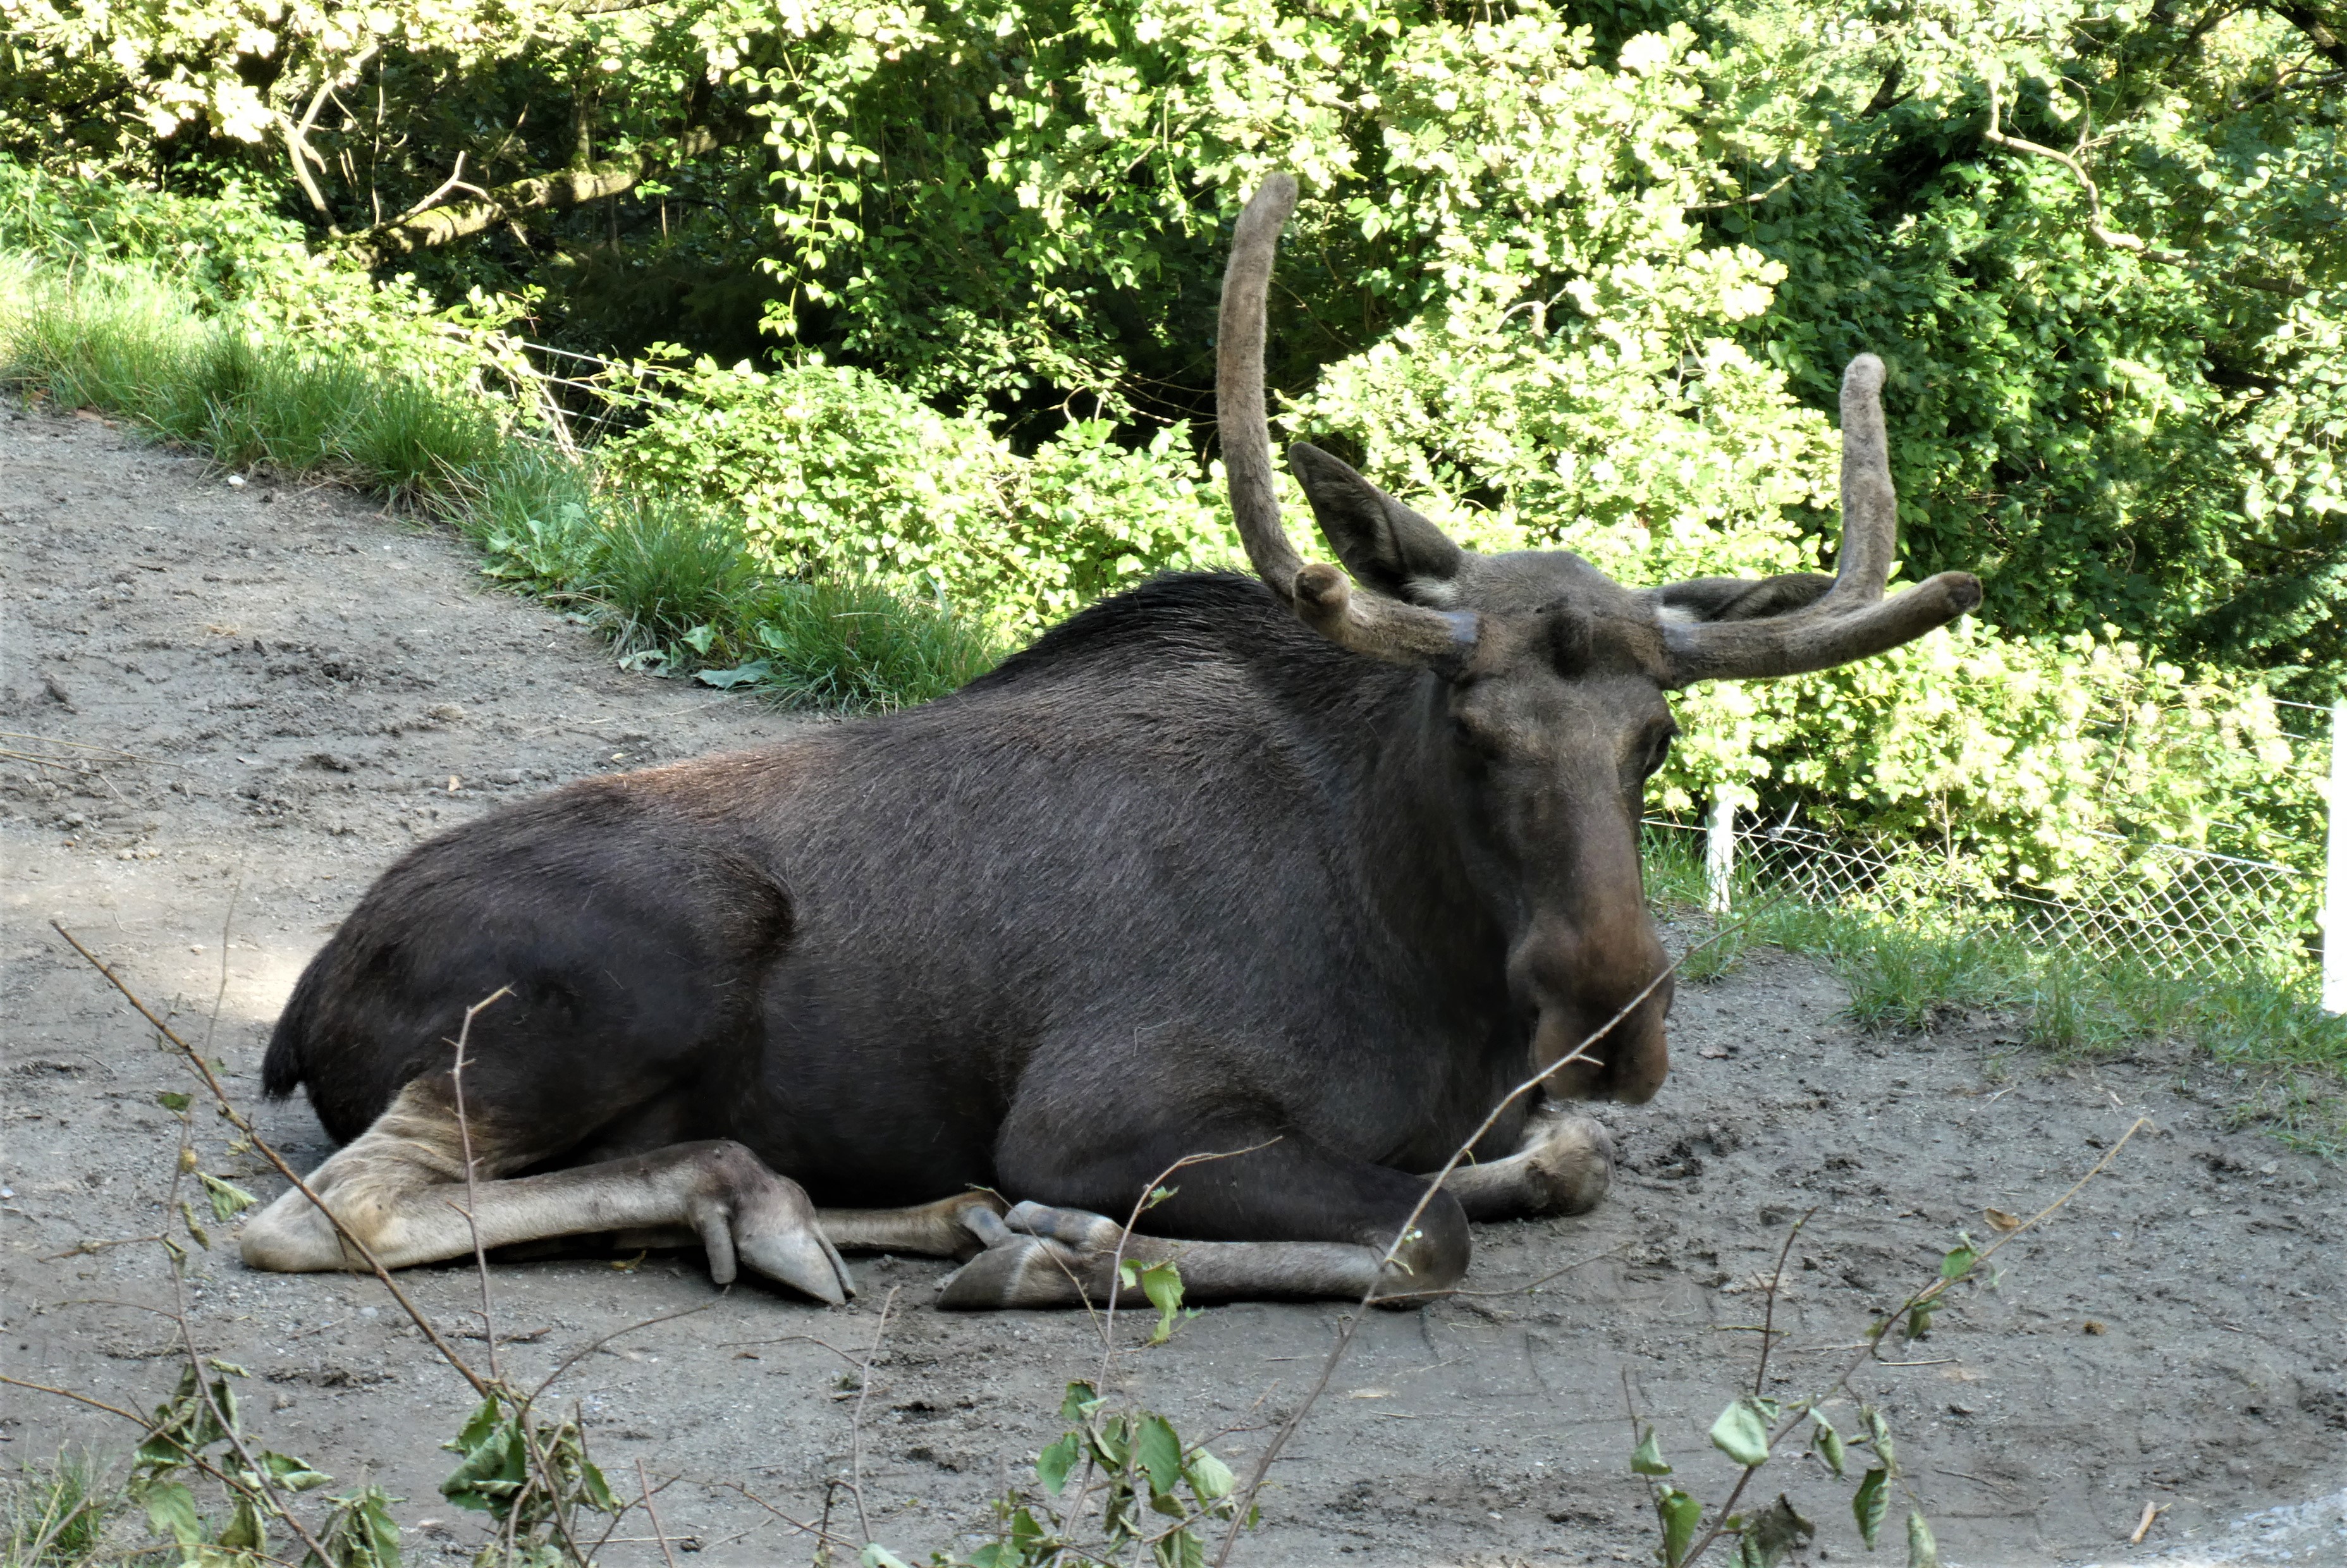
moose, alpenzoo, innsbruck, austria, zoo, deer species, plant, working animal, terrestrial animal, grass, horn, snout, natural material, livestock, ox, bull, bovine, tail, cow goat family, groundcover, landscape, pasture, wildlife, tree